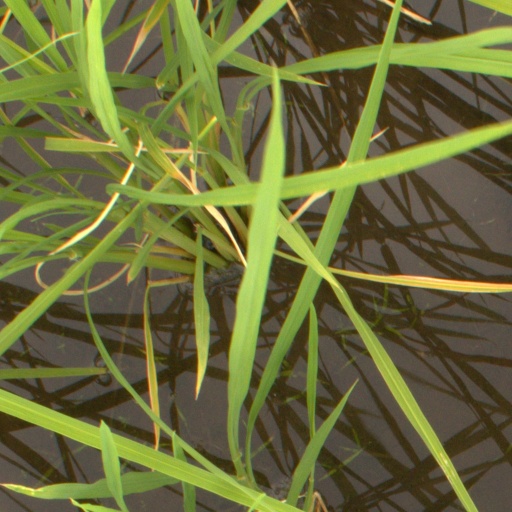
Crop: rice